Right of revolution

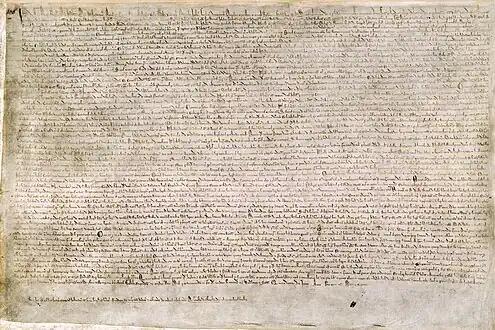
"Magna Carta" marks one of the earliest attempts to limit a sovereign's authority and it is seen as a symbol of the rule of law.

One example of the emergence of a right of revolution can be traced back to Þorgnýr the Lawspeaker, who in 1018 had a dramatic confrontation with the King of Sweden. The lawspeaker claimed the King of Sweden was accountable to the people and would be overthrown by them if he continued with his unpopular war with Norway.